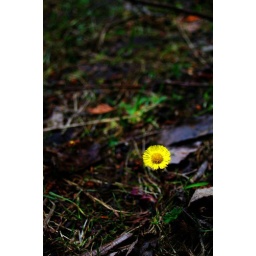
A wild flower caught my eye in the field